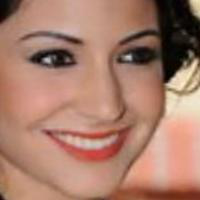
Age group: age 21-30